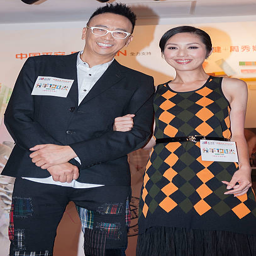
actors attend the premiere screening .